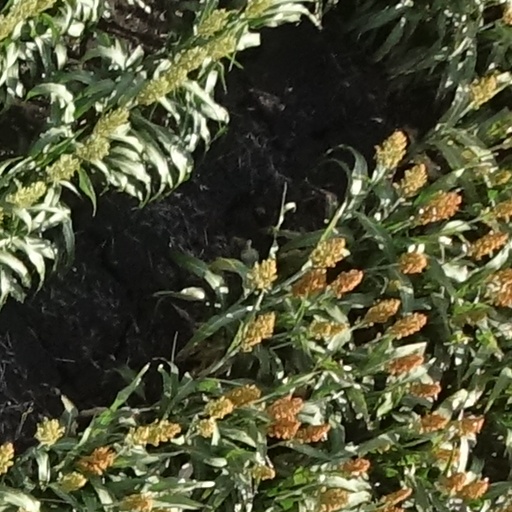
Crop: sorghum